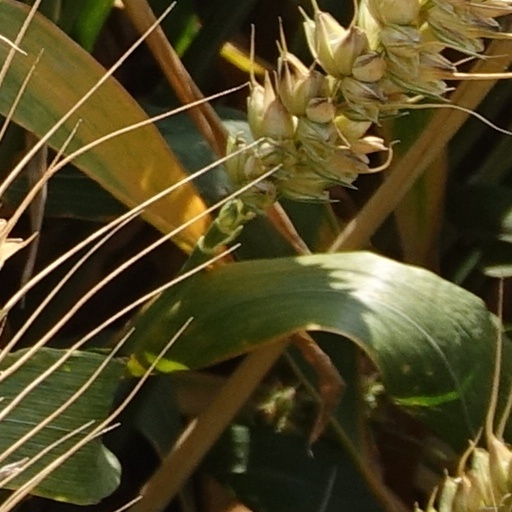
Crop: wheat